Siege of Lachish

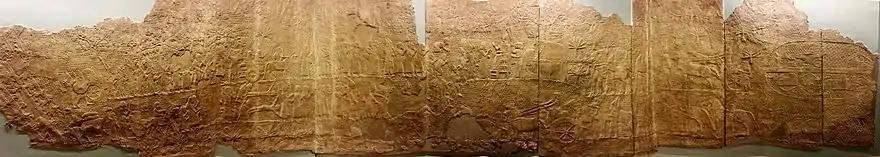
Siege of Lachish (701 BCE). Inscription: "Sennacherib King of the Universe, King of Assyria, sits on a throne and the spoils of Lachish are paraded before him." British Museum

After the capture of Lachish, Assyrian soldiers carry off plunder from the governor's palace: a bundle of scimitars, round shields, a chariot, a throne, and a pair of incense-burners. Below, Judean prisoners move in families, taking their goods and animals with them into exile."